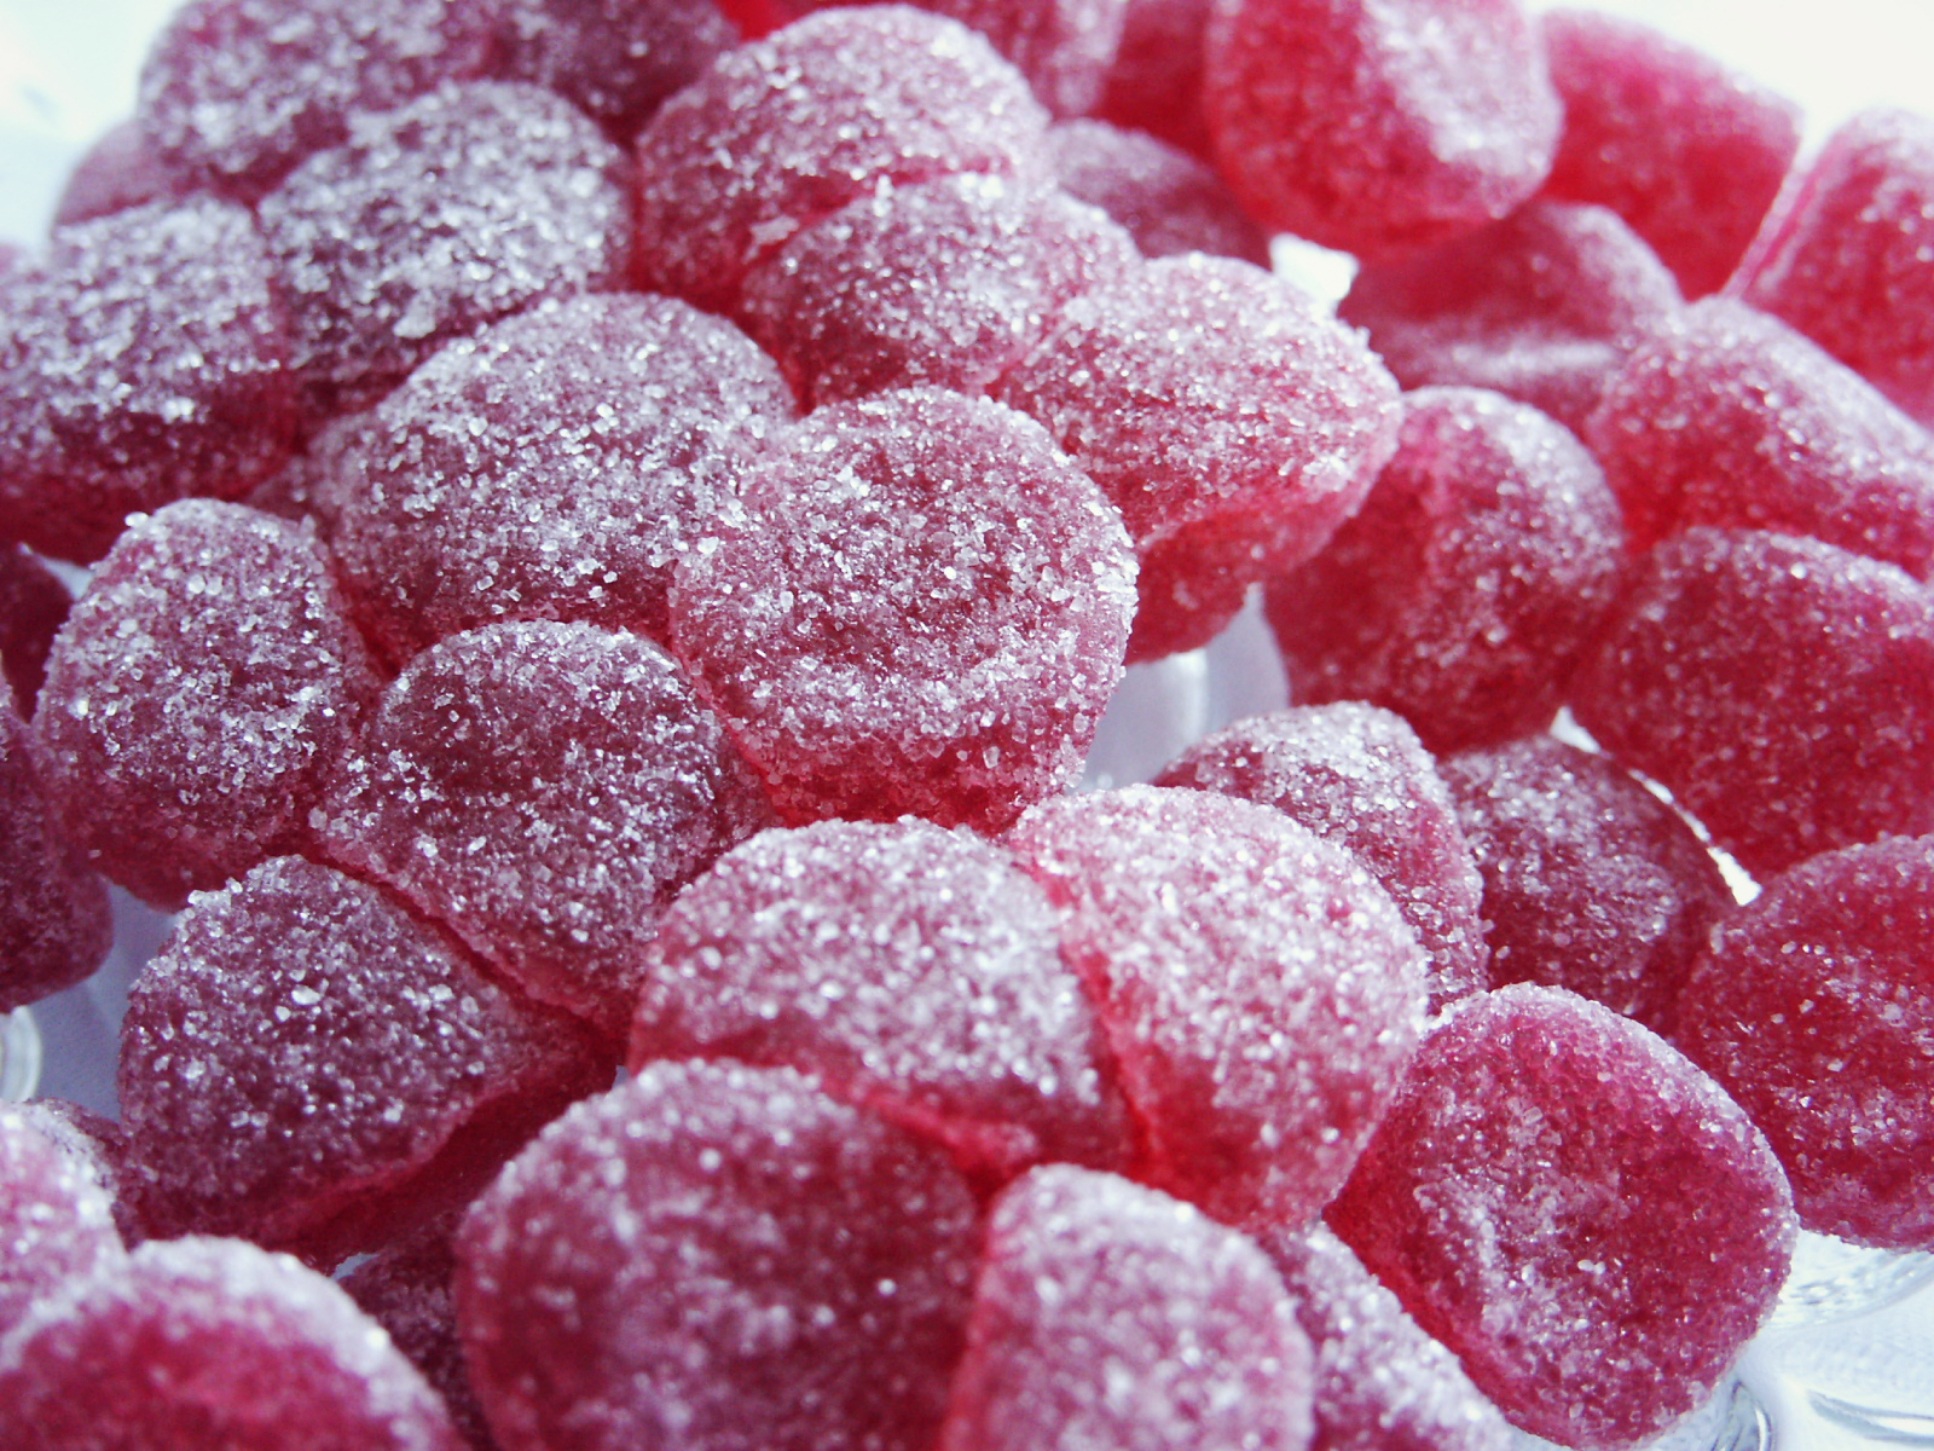
plant, raspberry, fruit, berry, petal, food, produce, color, colorful, dessert, brand, sugar, candy, sweetness, treat, confectionery, nibble, hand made sweets, unhealthy, sucking candies, frutti di bosco, gumdrop